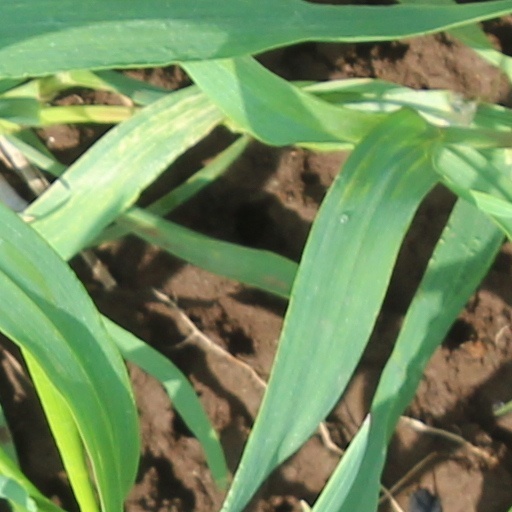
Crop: wheat